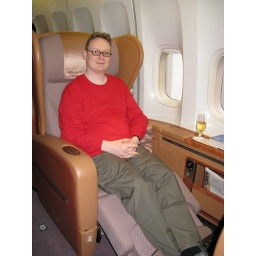
Me and a glass of Krug, sitting in seat 3A of a Singapore Airlines 744